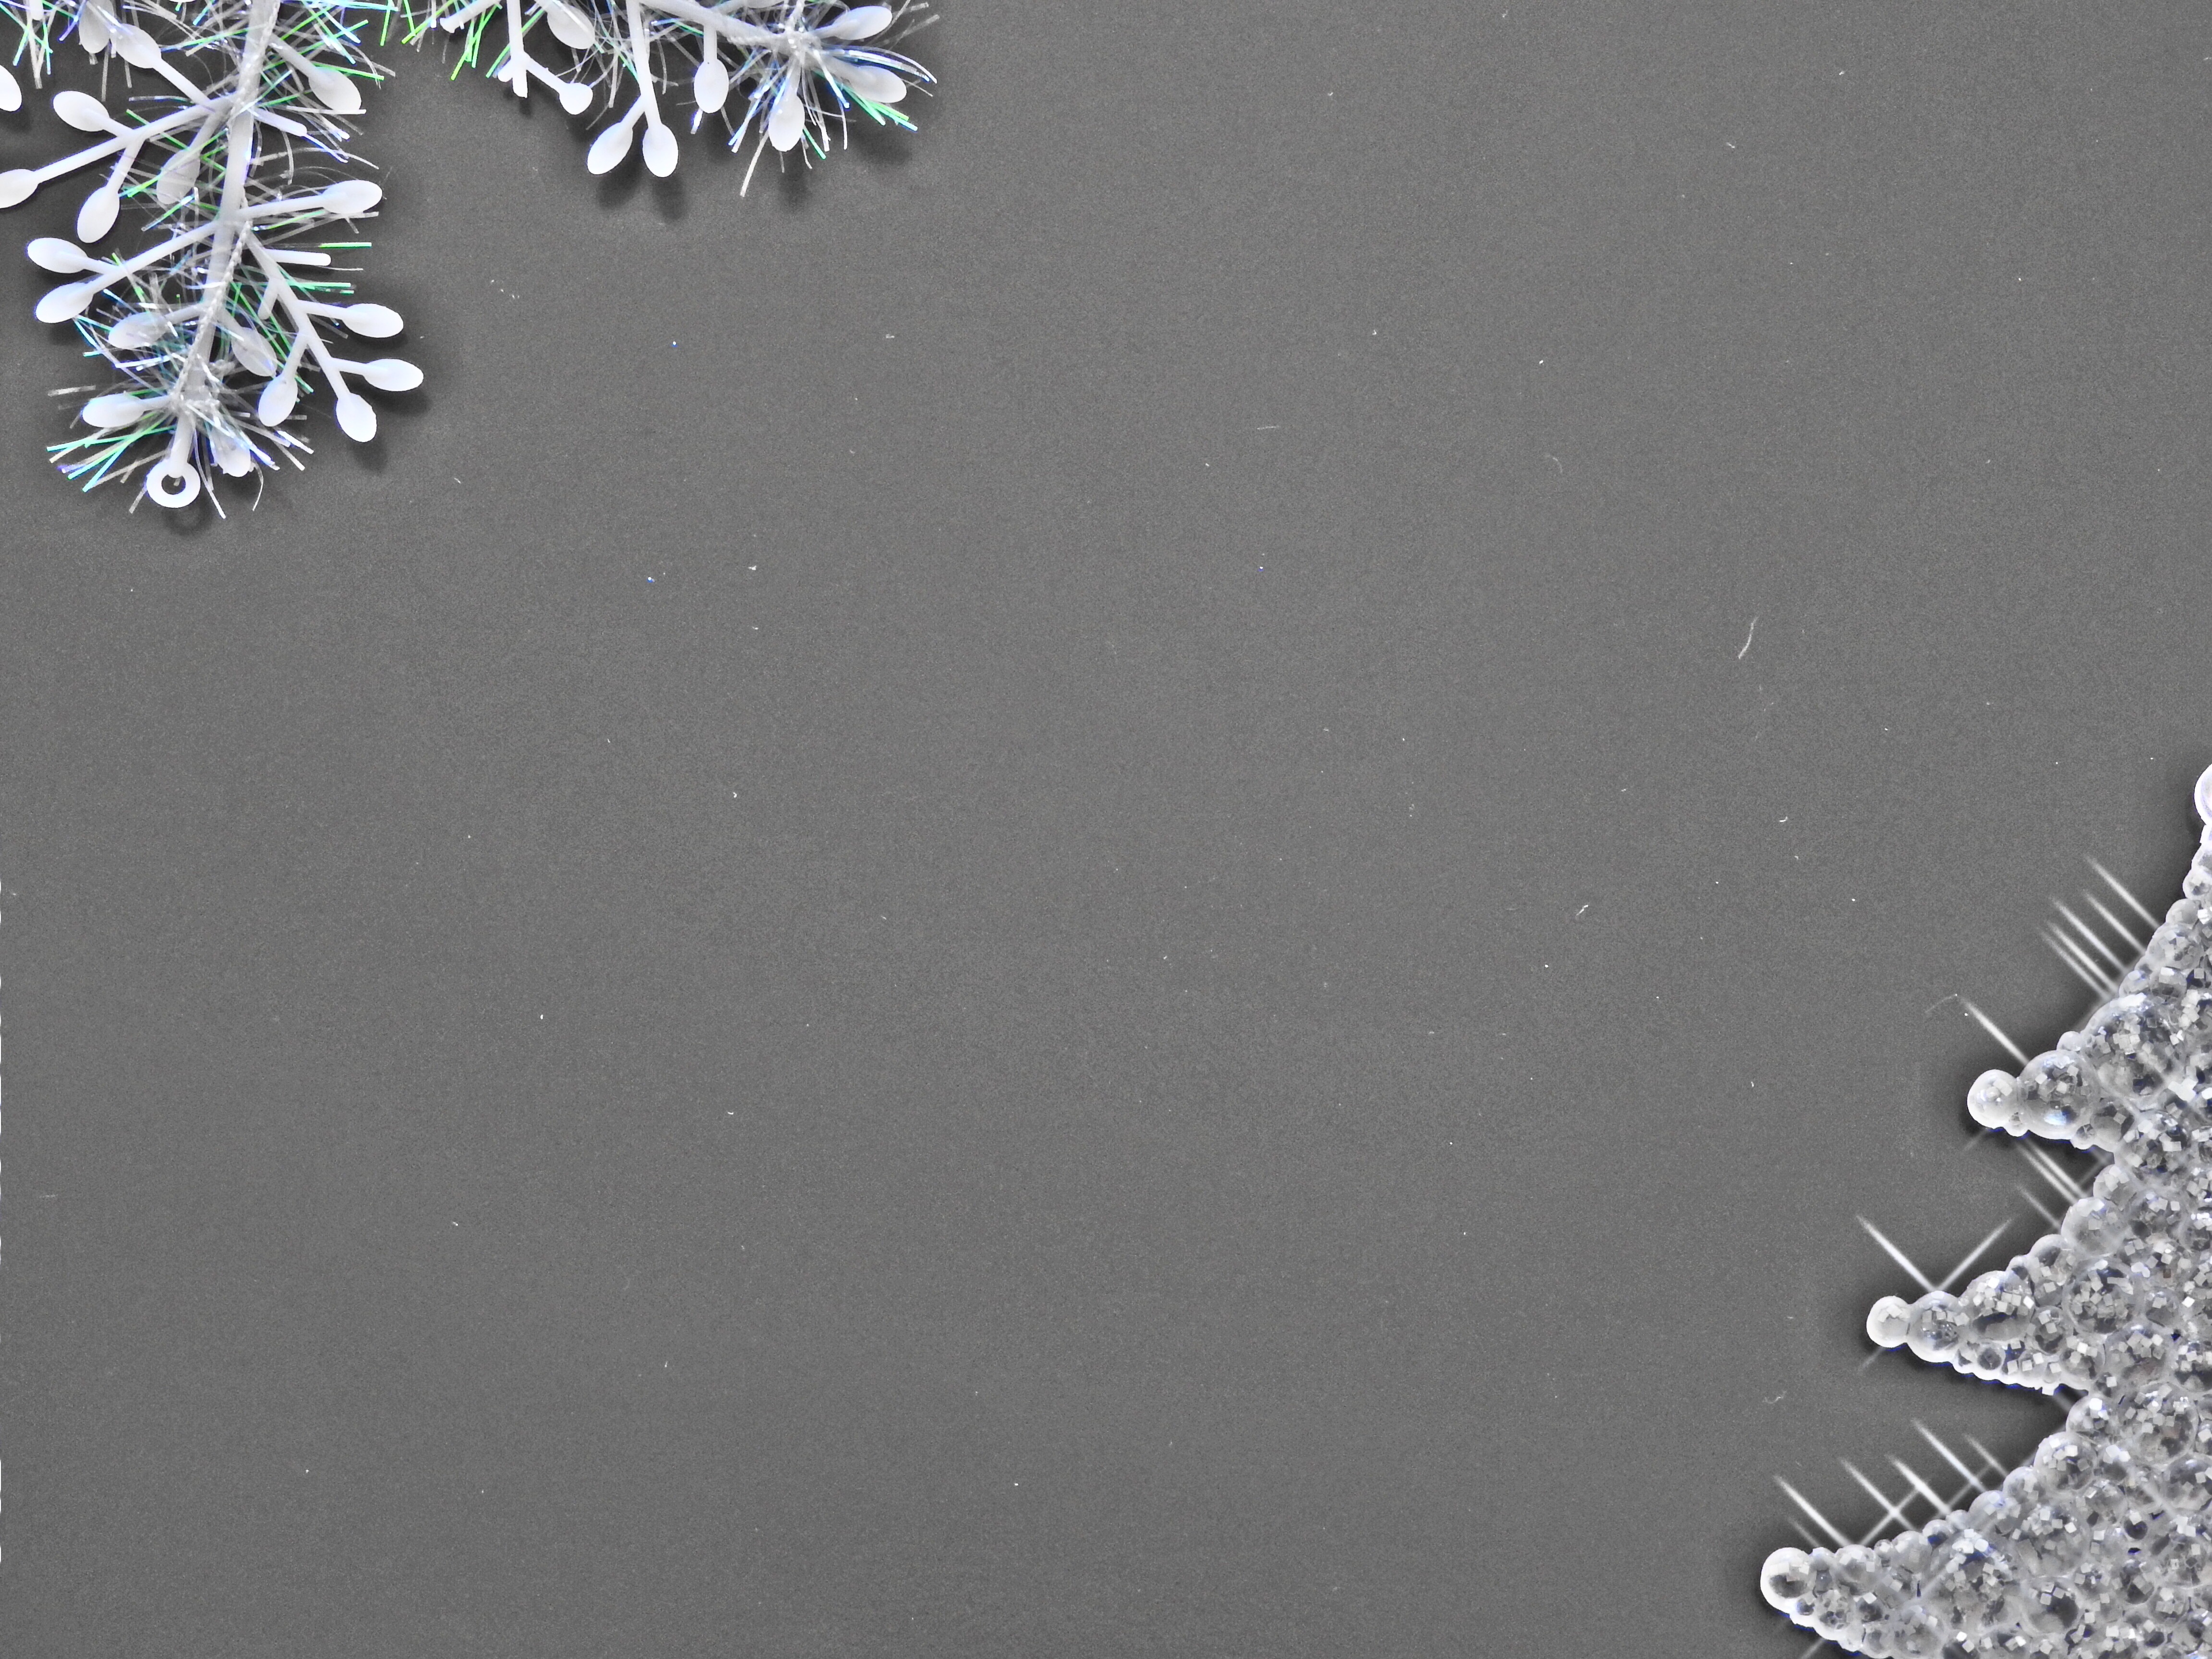
holiday, christmas, jewellery, silver, pendant, holiday background, fashion accessory, christmas backgrounds